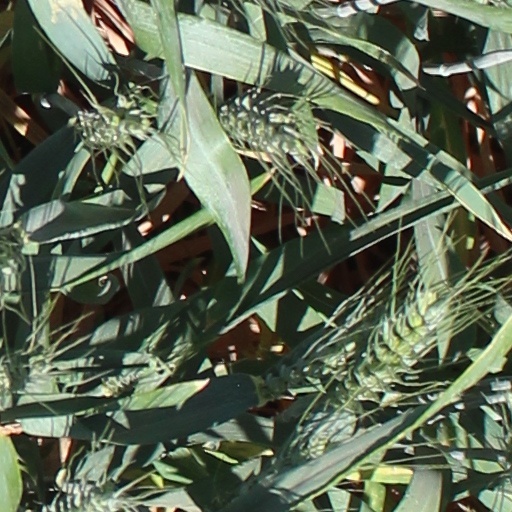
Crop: wheat